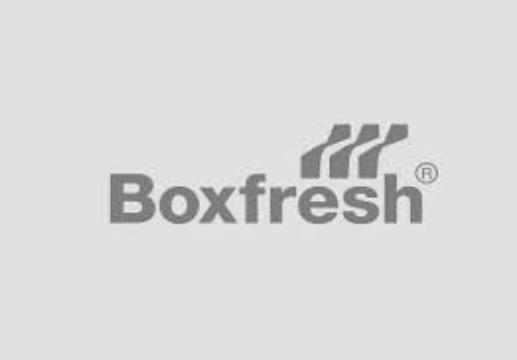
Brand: Boxfresh
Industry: Clothes